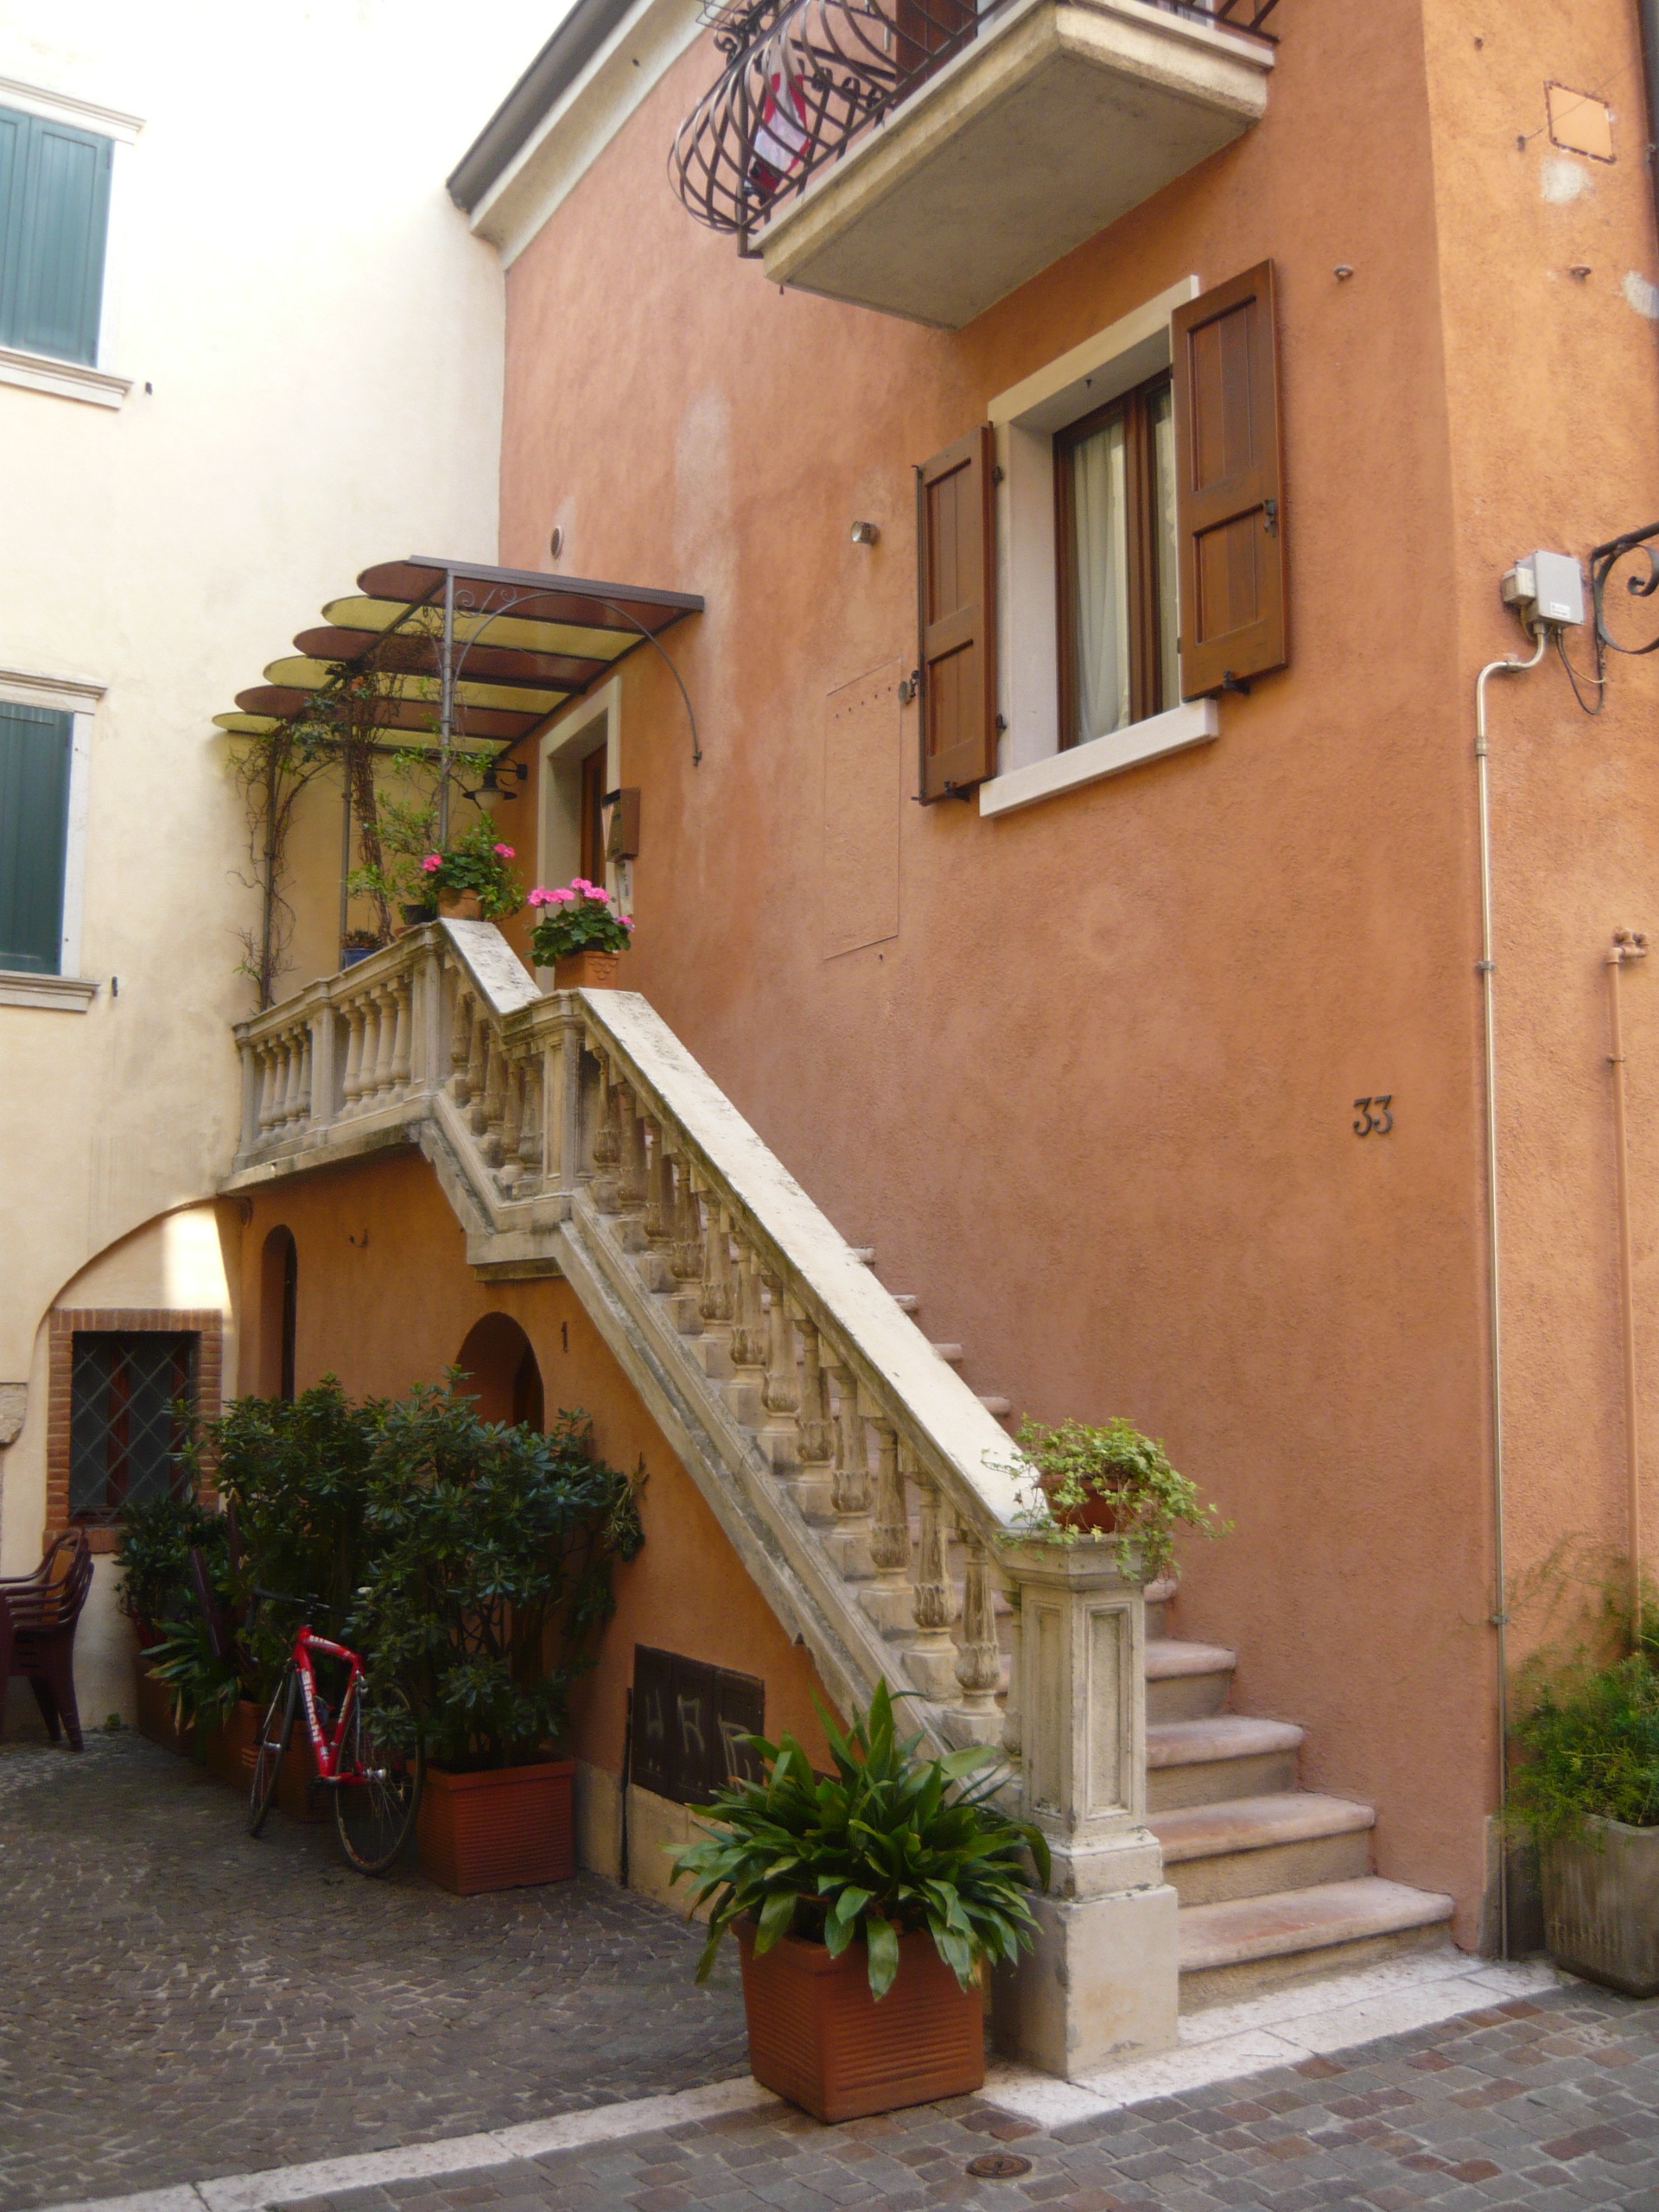
stair, villa, house, building, city, home, balcony, cottage, italy, facade, property, apartment, courtyard, estate, italian, hacienda, neighbourhood, outdoor structure